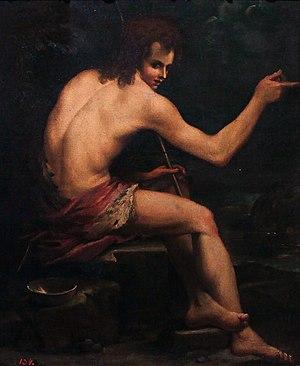
Le musée national d’art d’Azerbaïdjan est l’un des plus grands musées d’art d'Azerbaïdjan. Dix-sept mille objets y sont stockés. Le musée est fondé en 1936 et depuis 1943, il porte le nom de Roustam Moustafaïev, l’un des fondateurs de l’art décoratif théâtral en Azerbaïdjan. Le musée est installé dans deux bâtiments : l'ancien palais De Bourr et l'ancien lycée féminin Marie, construits à la fin du XIXᵉ siècle à Bakou. Le musée contient des œuvres d’art couvrant les différentes périodes de l’art de l’Orient ancien et d’Azerbaïdjan, de Russie et d’Europe occidentale. Les œuvres d'art de valeur de la collection du musée ont été exposées au Canada, à Cuba, en Syrie, en France, en Tchécoslovaquie, en Algérie, en Irak et dans d'autres pays.